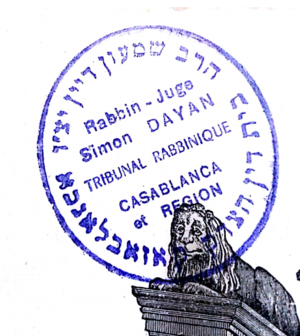
Rabbi Shimon Dayan était un illustre rabbin originaire du Maroc, décisionnaire halakhique et dayane dans les tribunaux rabbiniques de Demnate, Marrakech et Casablanca où il devint av beth din. Après son immigration en Israël, il fut nommé rabbin en chef de la ville de Kfar Yona.